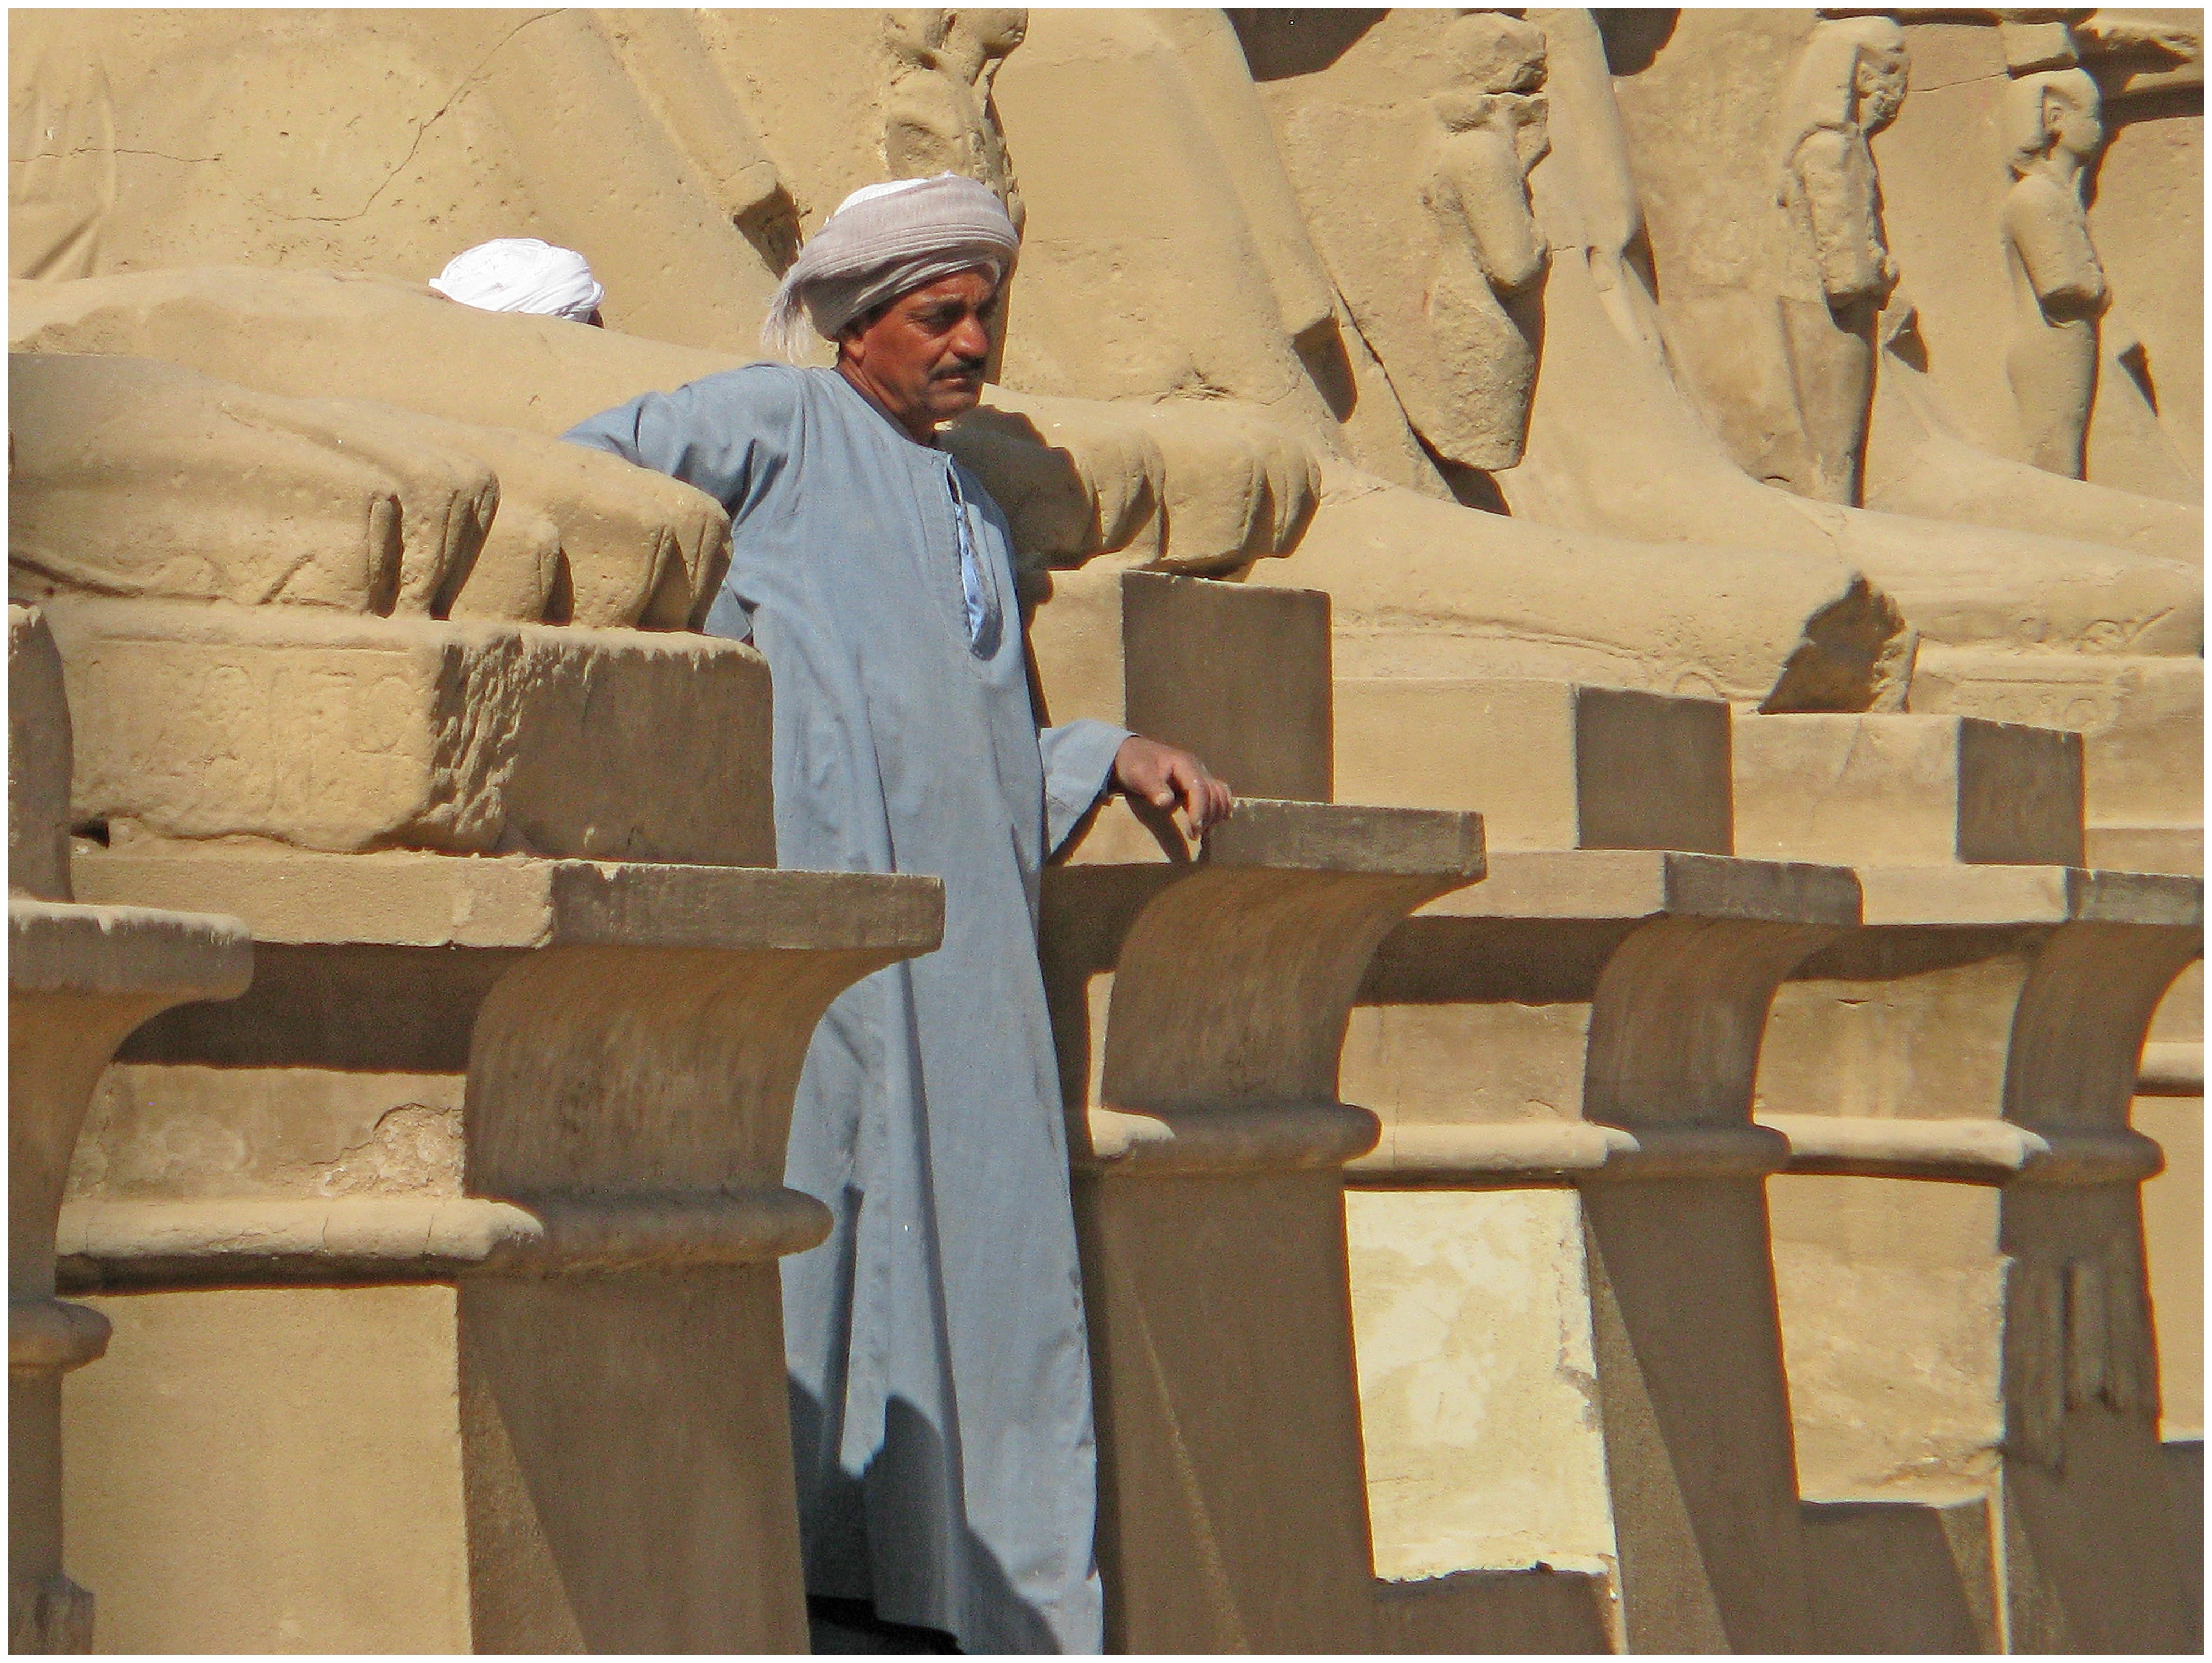
landscape, wood, sun, building, old, wall, lumber, material, egypt, art, carving, luxor, karnak, pharaohs, karnak temple, pharaonic, temple complex, ancient history, ancient egyptian, bricklayer